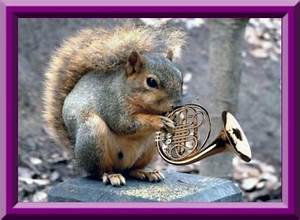
Label: squirrel